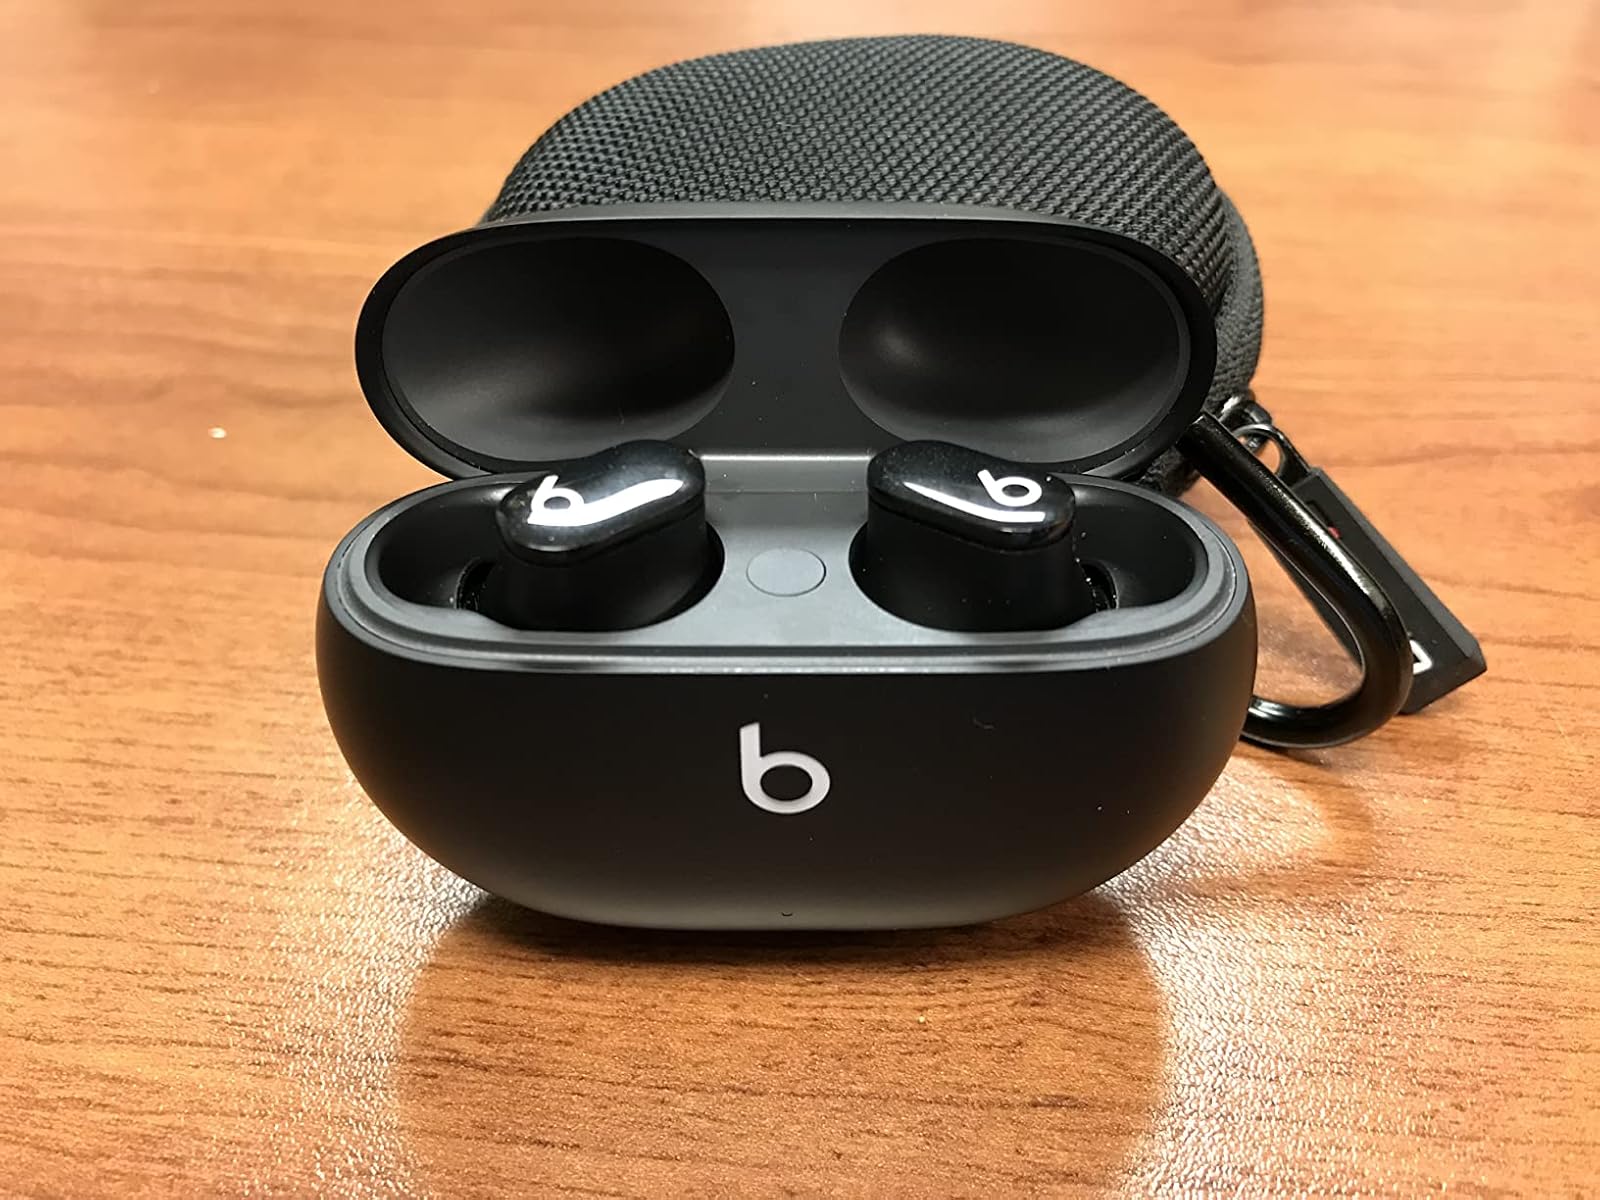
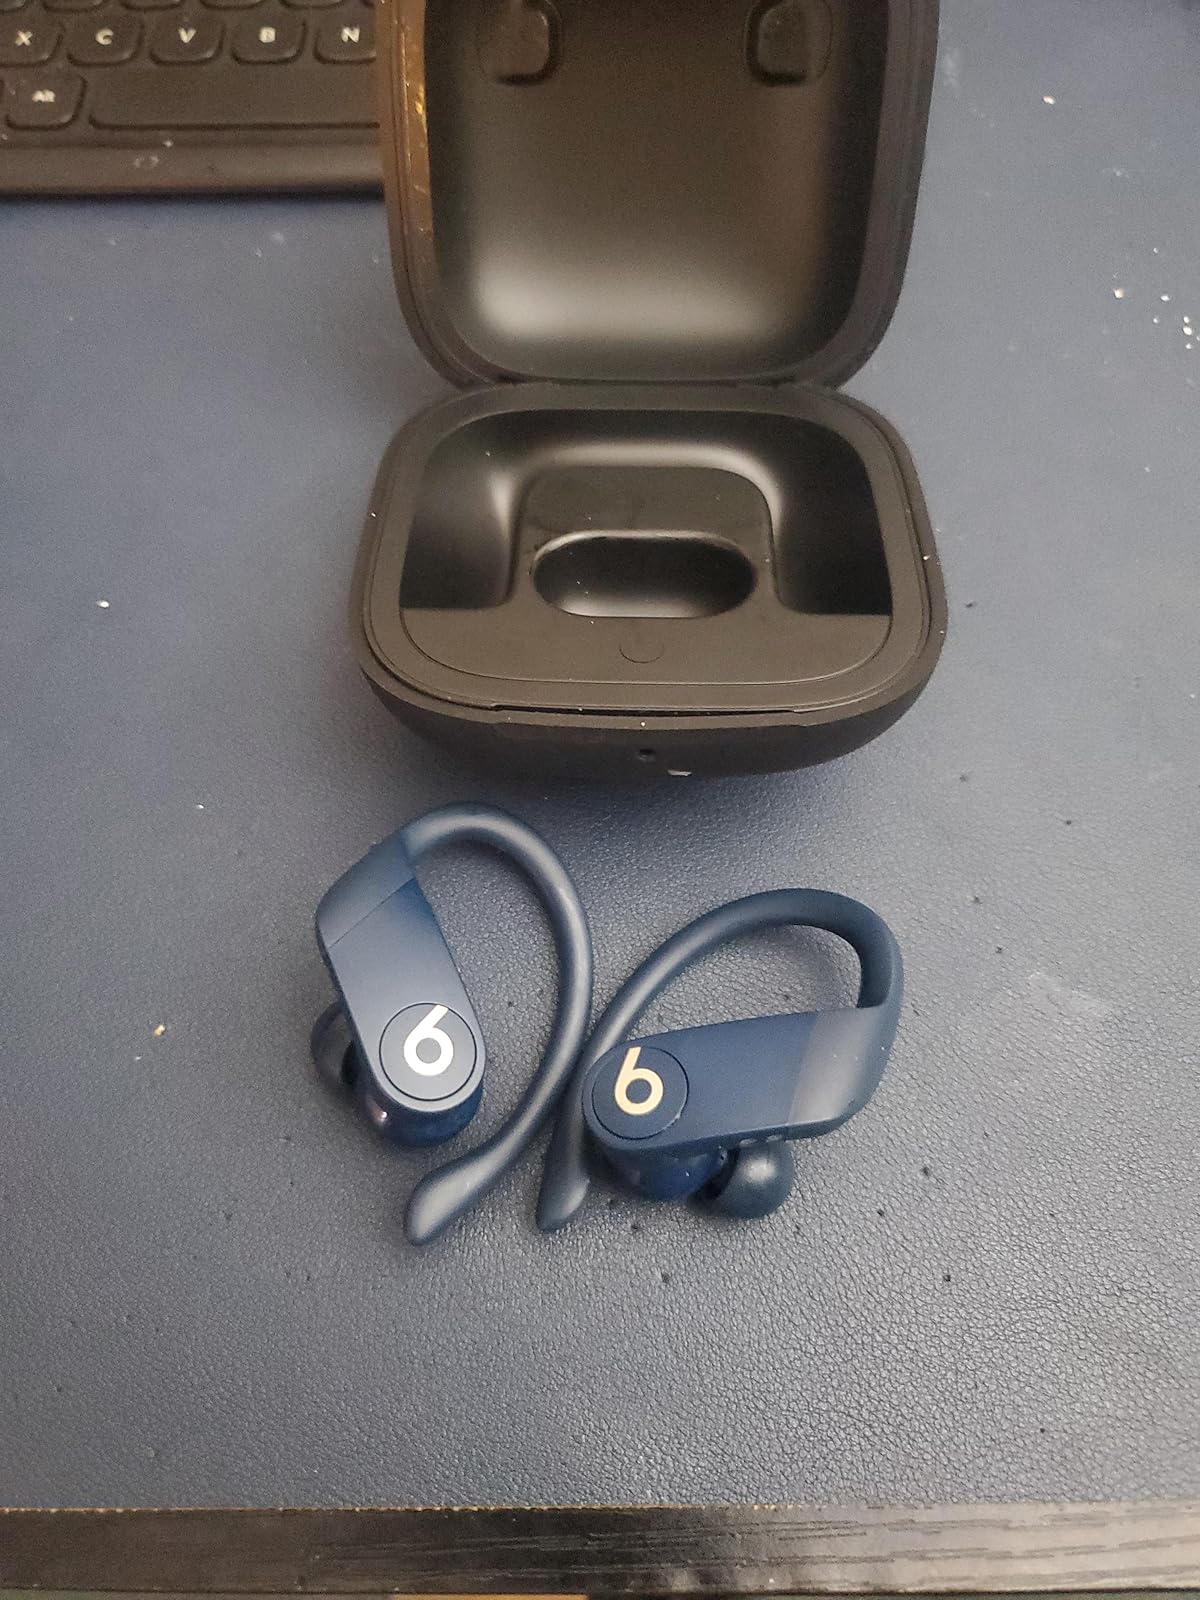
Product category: earbuds
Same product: no